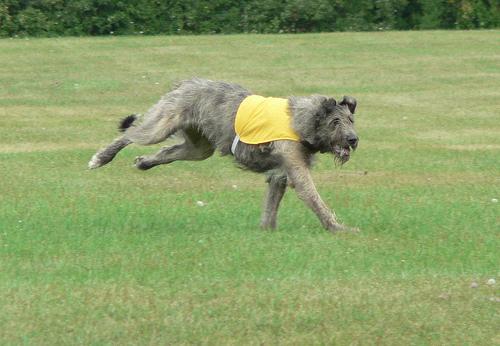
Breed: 224-n000039-Irish_wolfhound